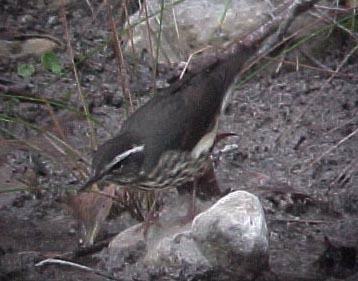
A photo of a louisiana waterthrush